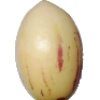
Label: Pepino 1